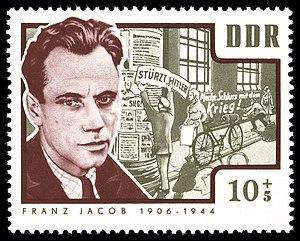
Cette liste recense les personnalités figurant sur les timbres-poste d'Allemagne fédérale, de la République Démocratique d'Allemagne, des diverses zones d'occupation alliées, de la Sarre, du Troisième Reich, de la République de Weimar, de l'Empire Allemand ainsi que des divers petits royaumes qui l'ont précédé.